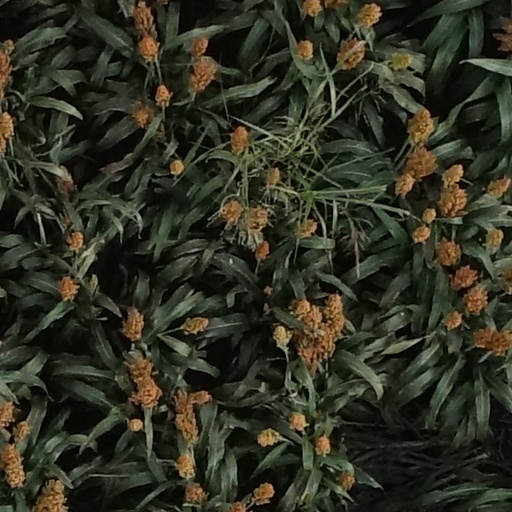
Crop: sorghum